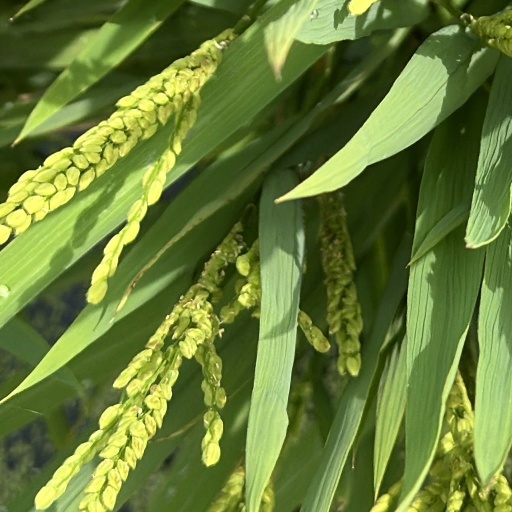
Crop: rice